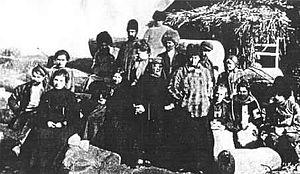
Vera Ignatievna Gedroitz est une princesse lituanienne russisée, née le 19 avril 1870 à Slobodichtche dans le gouvernement d'Orel et morte en mars 1932 à Kiev en RSS d'Ukraine. Elle est une des premières femmes chirurgiennes russes, une des premières femmes au monde à avoir été reçue professeure de chirurgie et nommée titulaire d'une chaire de chirurgie. Elle est l'auteure de travaux scientifiques originaux, dans le domaine de la chirurgie militaire, générale et pédiatrique.